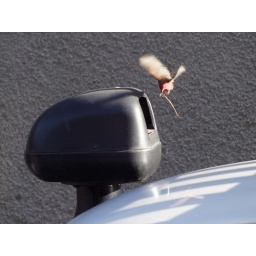
birds taking over the snorkel of my car